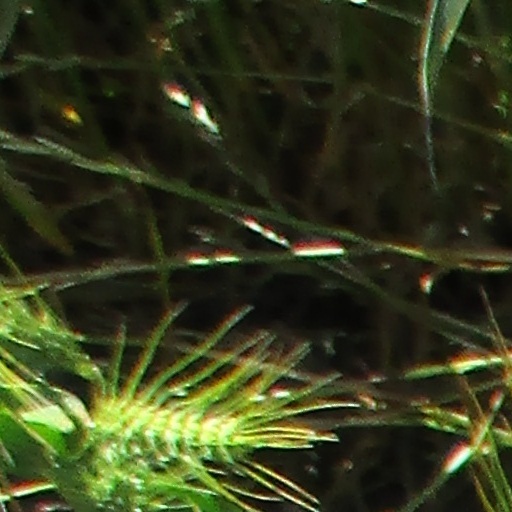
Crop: wheat